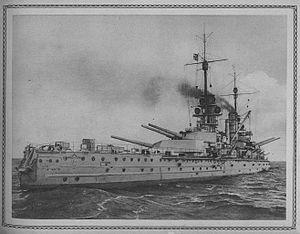
Une vue du cuirassé SMS Kaiser, classe Kaiser pendant la Première guerre mondiale. Vue de la poupe et de l'ancre.